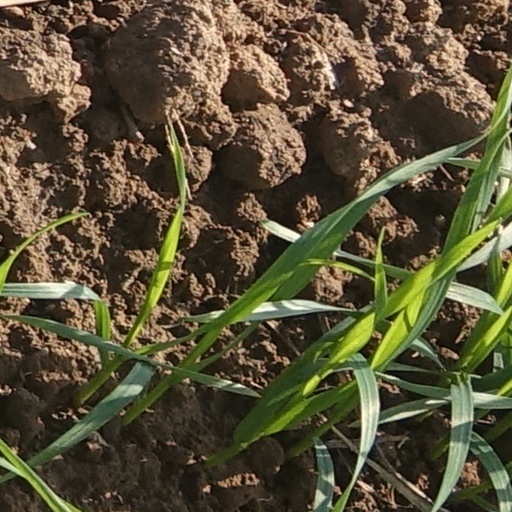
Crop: wheat